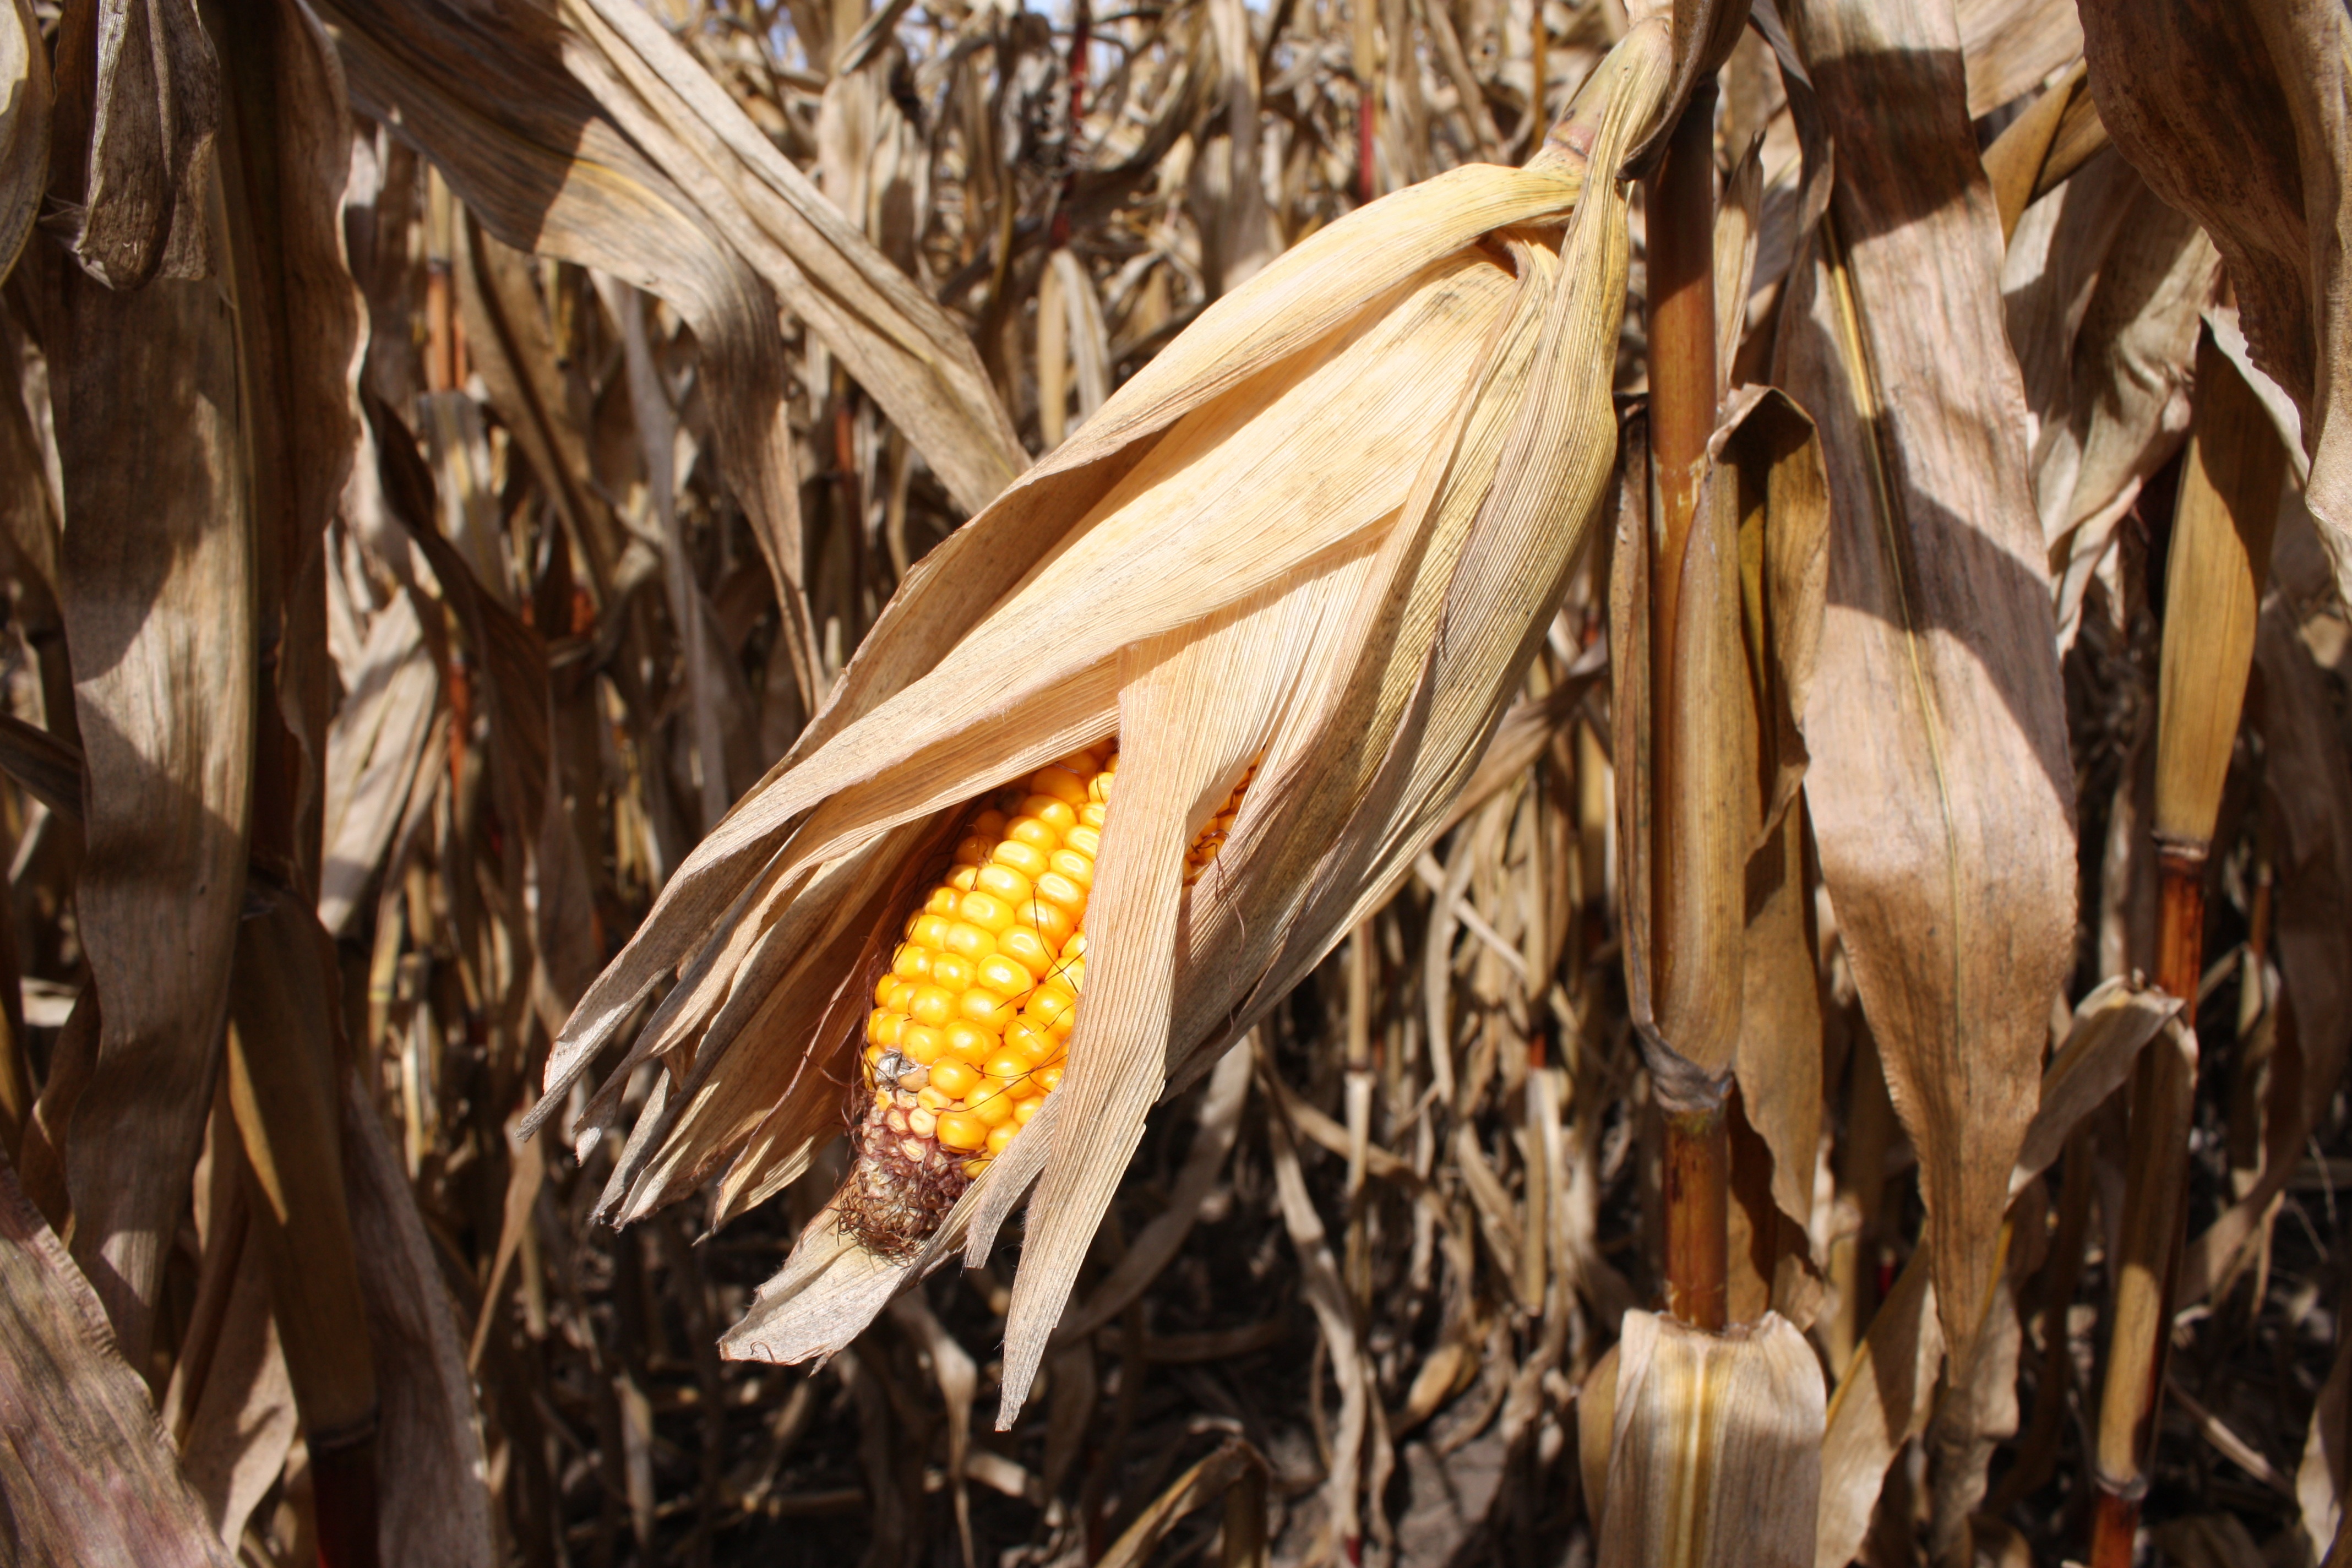
wood, leaf, flower, dry, food, spring, harvest, crop, autumn, corn, yellow, agriculture, season, vegetables, maize, the ear, vetegarianskij, grass family